Tokyo Skytree

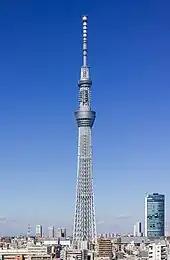
Tokyo Skytree

, also written as Tokyo Sky Tree, is a broadcasting and observation tower, located in Sumida, Tokyo, Japan. It has been the tallest tower in Japan since opening in 2012, and reached its full height of in early 2011, making it the tallest tower in the world, displacing the Canton Tower, and the third tallest structure in the world behind Merdeka 118 and Burj Khalifa (829.8 m or 2,722 ft).